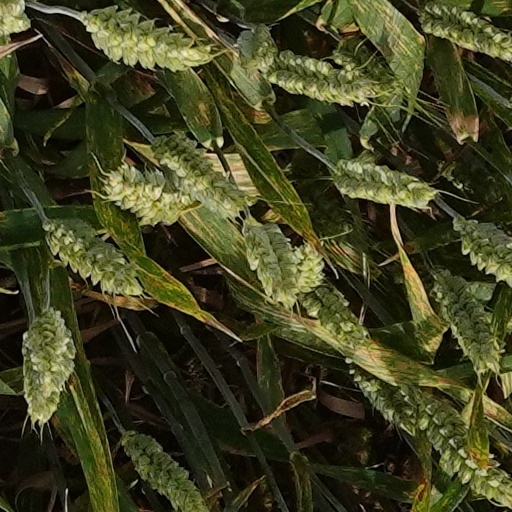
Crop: wheat